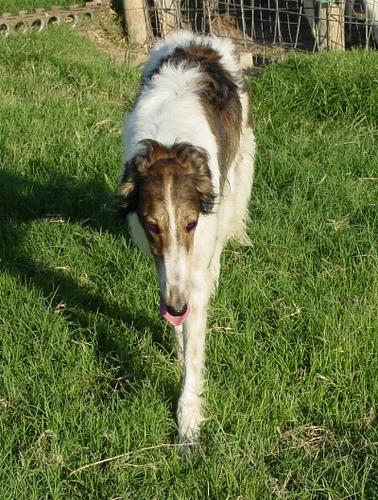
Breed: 226-n000064-borzoi